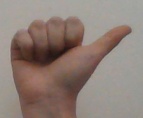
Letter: dhad